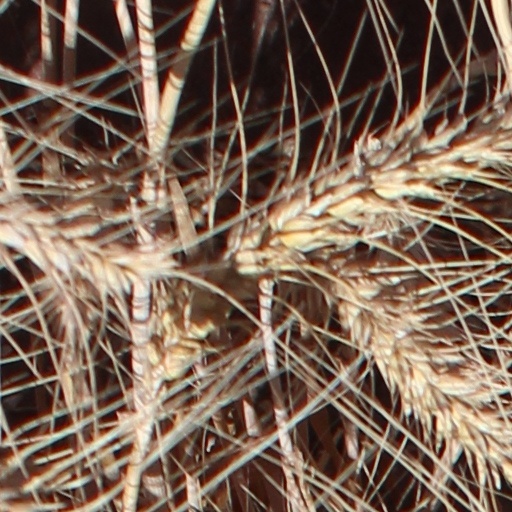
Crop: wheat